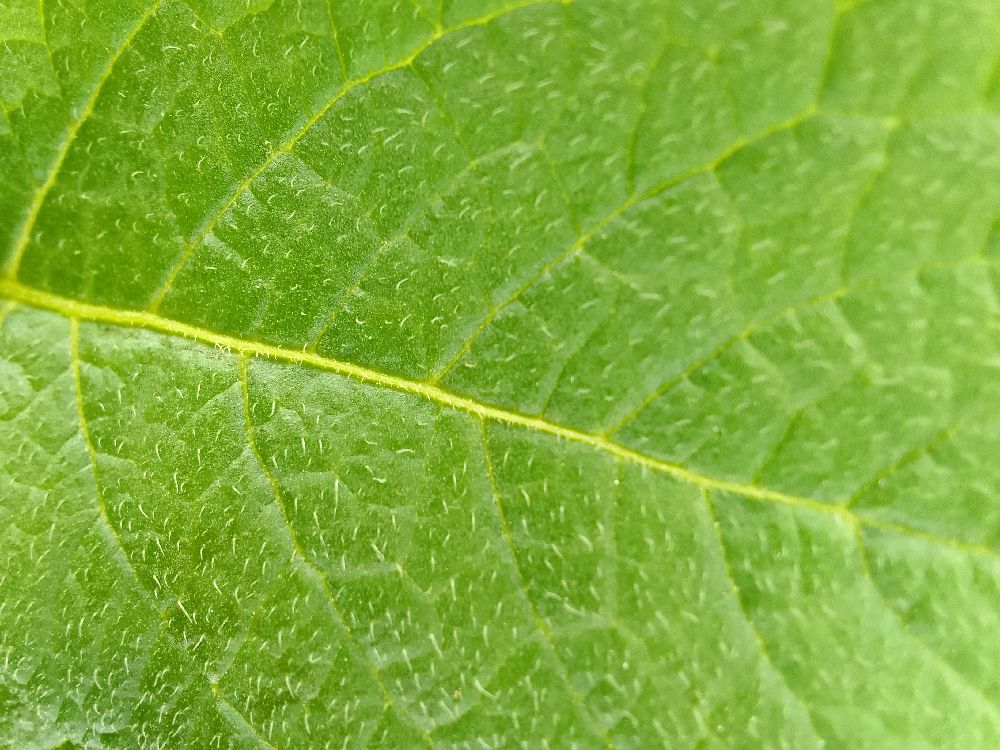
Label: Healthy